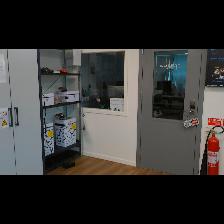
Label: NonHuman